Nnamdi Azikiwe

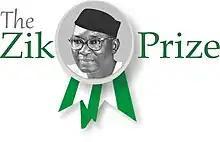
Ziks Prize logo

The youth rallied to fight against the colonial autocracy of Great Britain. One such group of young people were the Zikists. A non violent youth movement – led by Kolawole Balogun, Raji Abdallah, Osita Agwuna, M. C. K. Ajuluchukwu and Abiodun Aloba – was established in 1946 to defend Azikiwe's life and his ideals of self-government. Kola Balogun was the first president of the Zikist Movement. In February 1946, Balogun sent invitations to about 20 young men in Lagos, inquiring of their opinion on the national issues. Out of the twenty, twelve of them responded, leading to the creation of the Zikist Movement, as those men became its founding members. Nwafor Orizu coined the term 'Zikism' from Azikiwe which became the movement's name. He was a non member of the movement but a close associate and admirer of Azikiwe, and one of the several youths Azikiwe inspired to study in the US, alongside Eyo Ita and KO Mbadiwe. Raji Abdallah became the second president of the Zikist Movement, following Balogun's departure to London, serving from 1948 to 1949. He was instrumental in getting northern support and membership for the movement. Abdallah and Osita Agwuna (his deputy) had just formed the Anti-Colour Bar Movement (ACBM) in Kano, which was opposed to racial discrimination segregating whites and blacks in Nigeria. The ACBM later dissolved into the larger Zikist Movement. Similar to Balogun, in 1948, Abdallah was dismissed from his job with the Kano Rediffusion Service, a radio broadcasting service. The dismissal led him to get more involved with the Zikist Movement. He was fired because his involvement in the Zikist Movement was considered too overtly political for a civil servant.